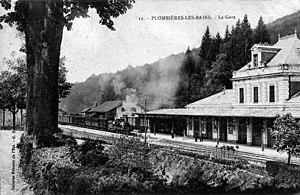
L'intérieur de la gare de Plombières-les-Bains au début des années 1900.
La gare de Plombières-les-Bains était une gare ferroviaire française de la ligne d'Aillevillers à Plombières-les-Bains, située sur le territoire de la commune de Plombières-les-Bains, dans le département des Vosges en Lorraine.